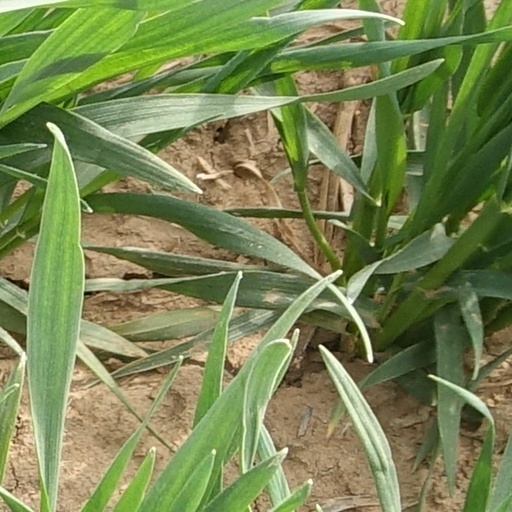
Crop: wheat